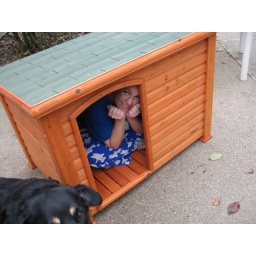
Lori in the new dog house